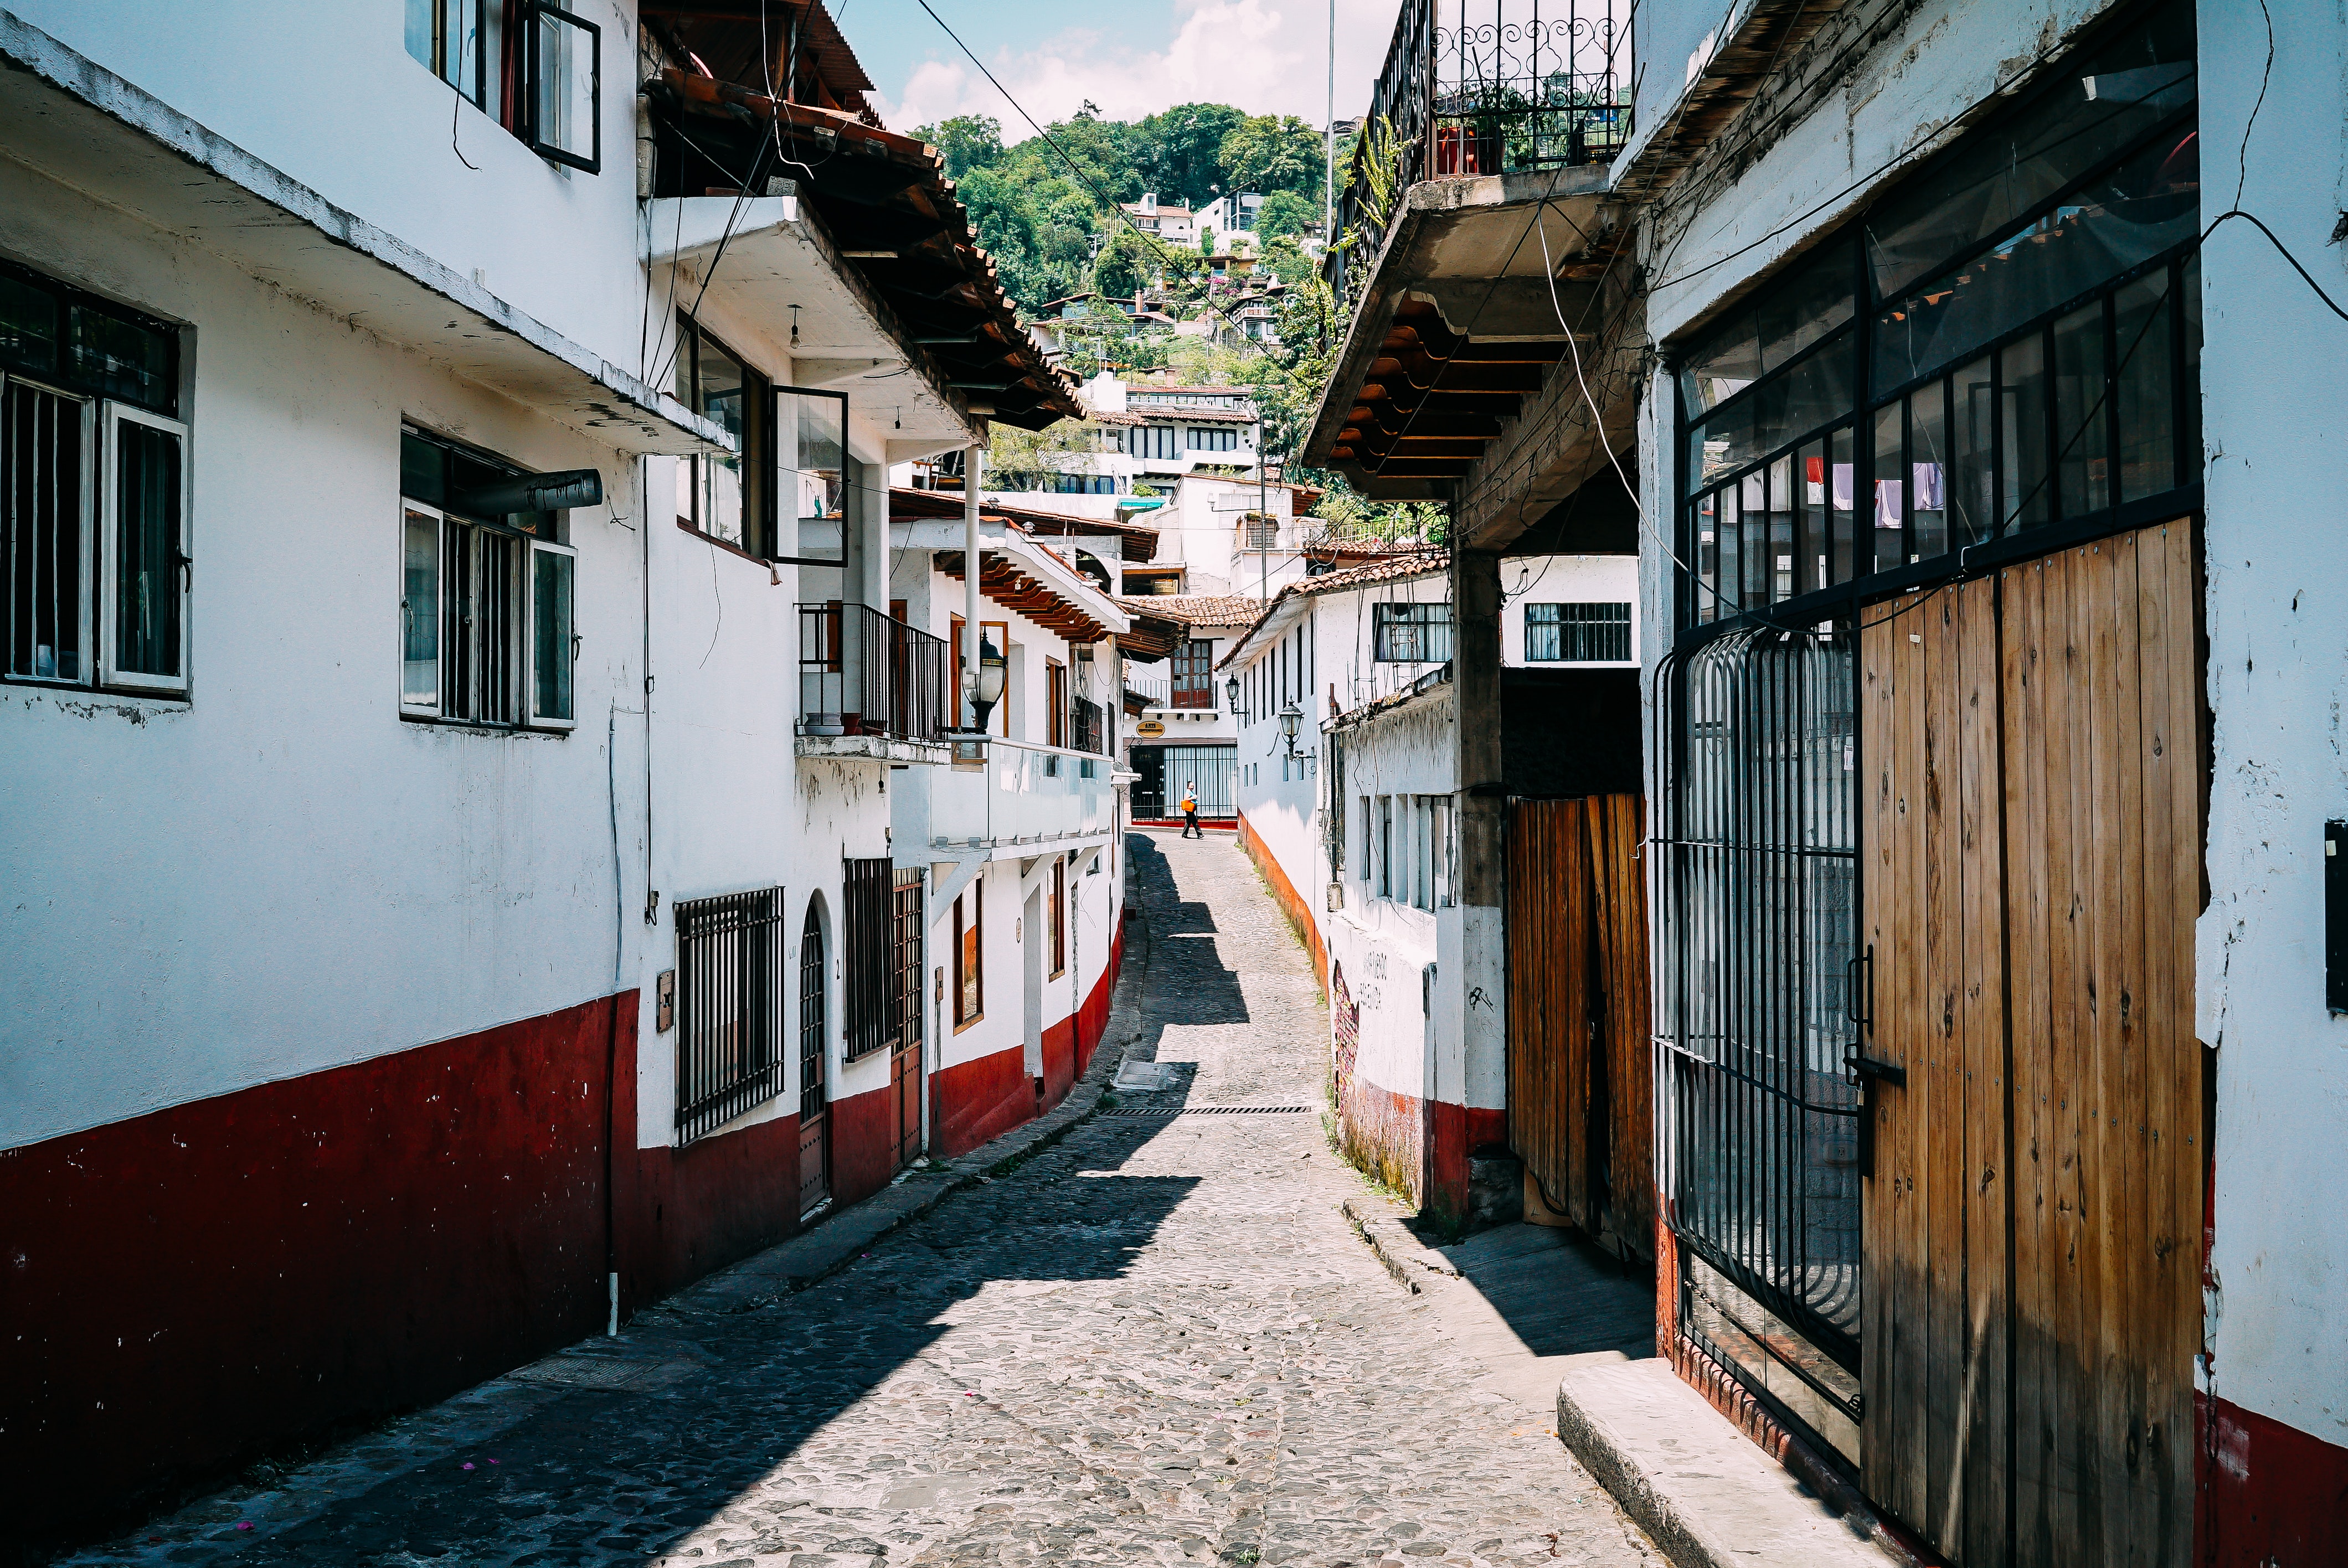
alley, street, town, neighbourhood, road, human settlement, infrastructure, architecture, building, urban area, house, tree, city, lane, residential area, nonbuilding structure, home, tourism, cobblestone, vacation, window, door, village